Sara Paxton

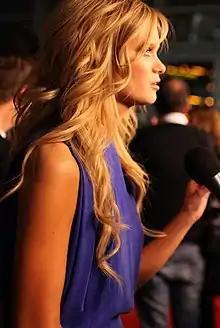
Paxton at the premiere of "The Last House on the Left" in 2009

In 2005, Paxton spent three months working on the Florida-themed "Aquamarine", in which she played the title character as a mermaid, opposite Emma Roberts and JoJo, whom she befriended while filming. Paxton has said that she felt a sense of "female empowerment" while on set because "almost everyone" on set was female. The film opened on March 3, 2006 and grossed approximately $7.5 million in its opening weekend. Reviewers of the film compared Paxton, whose inspiration is Goldie Hawn, to actress Reese Witherspoon, saying that she has an "infectious, nutty energy." Paxton recorded a song for the film's soundtrack titled "Connected," an English version of Mexican group RBD's song "Tenerte y Quererte" from their 2004 album "Rebelde." Paxton was signed to a record deal with Epic Records during the time she was cast in "Aquamarine." Her debut music CD, "The Ups and Downs", featuring the titled single "Here We Go Again," was due for release by Epic at some point "in the future"; as of March 2007, Paxton had not completed work on it, and it was presumably shelved.